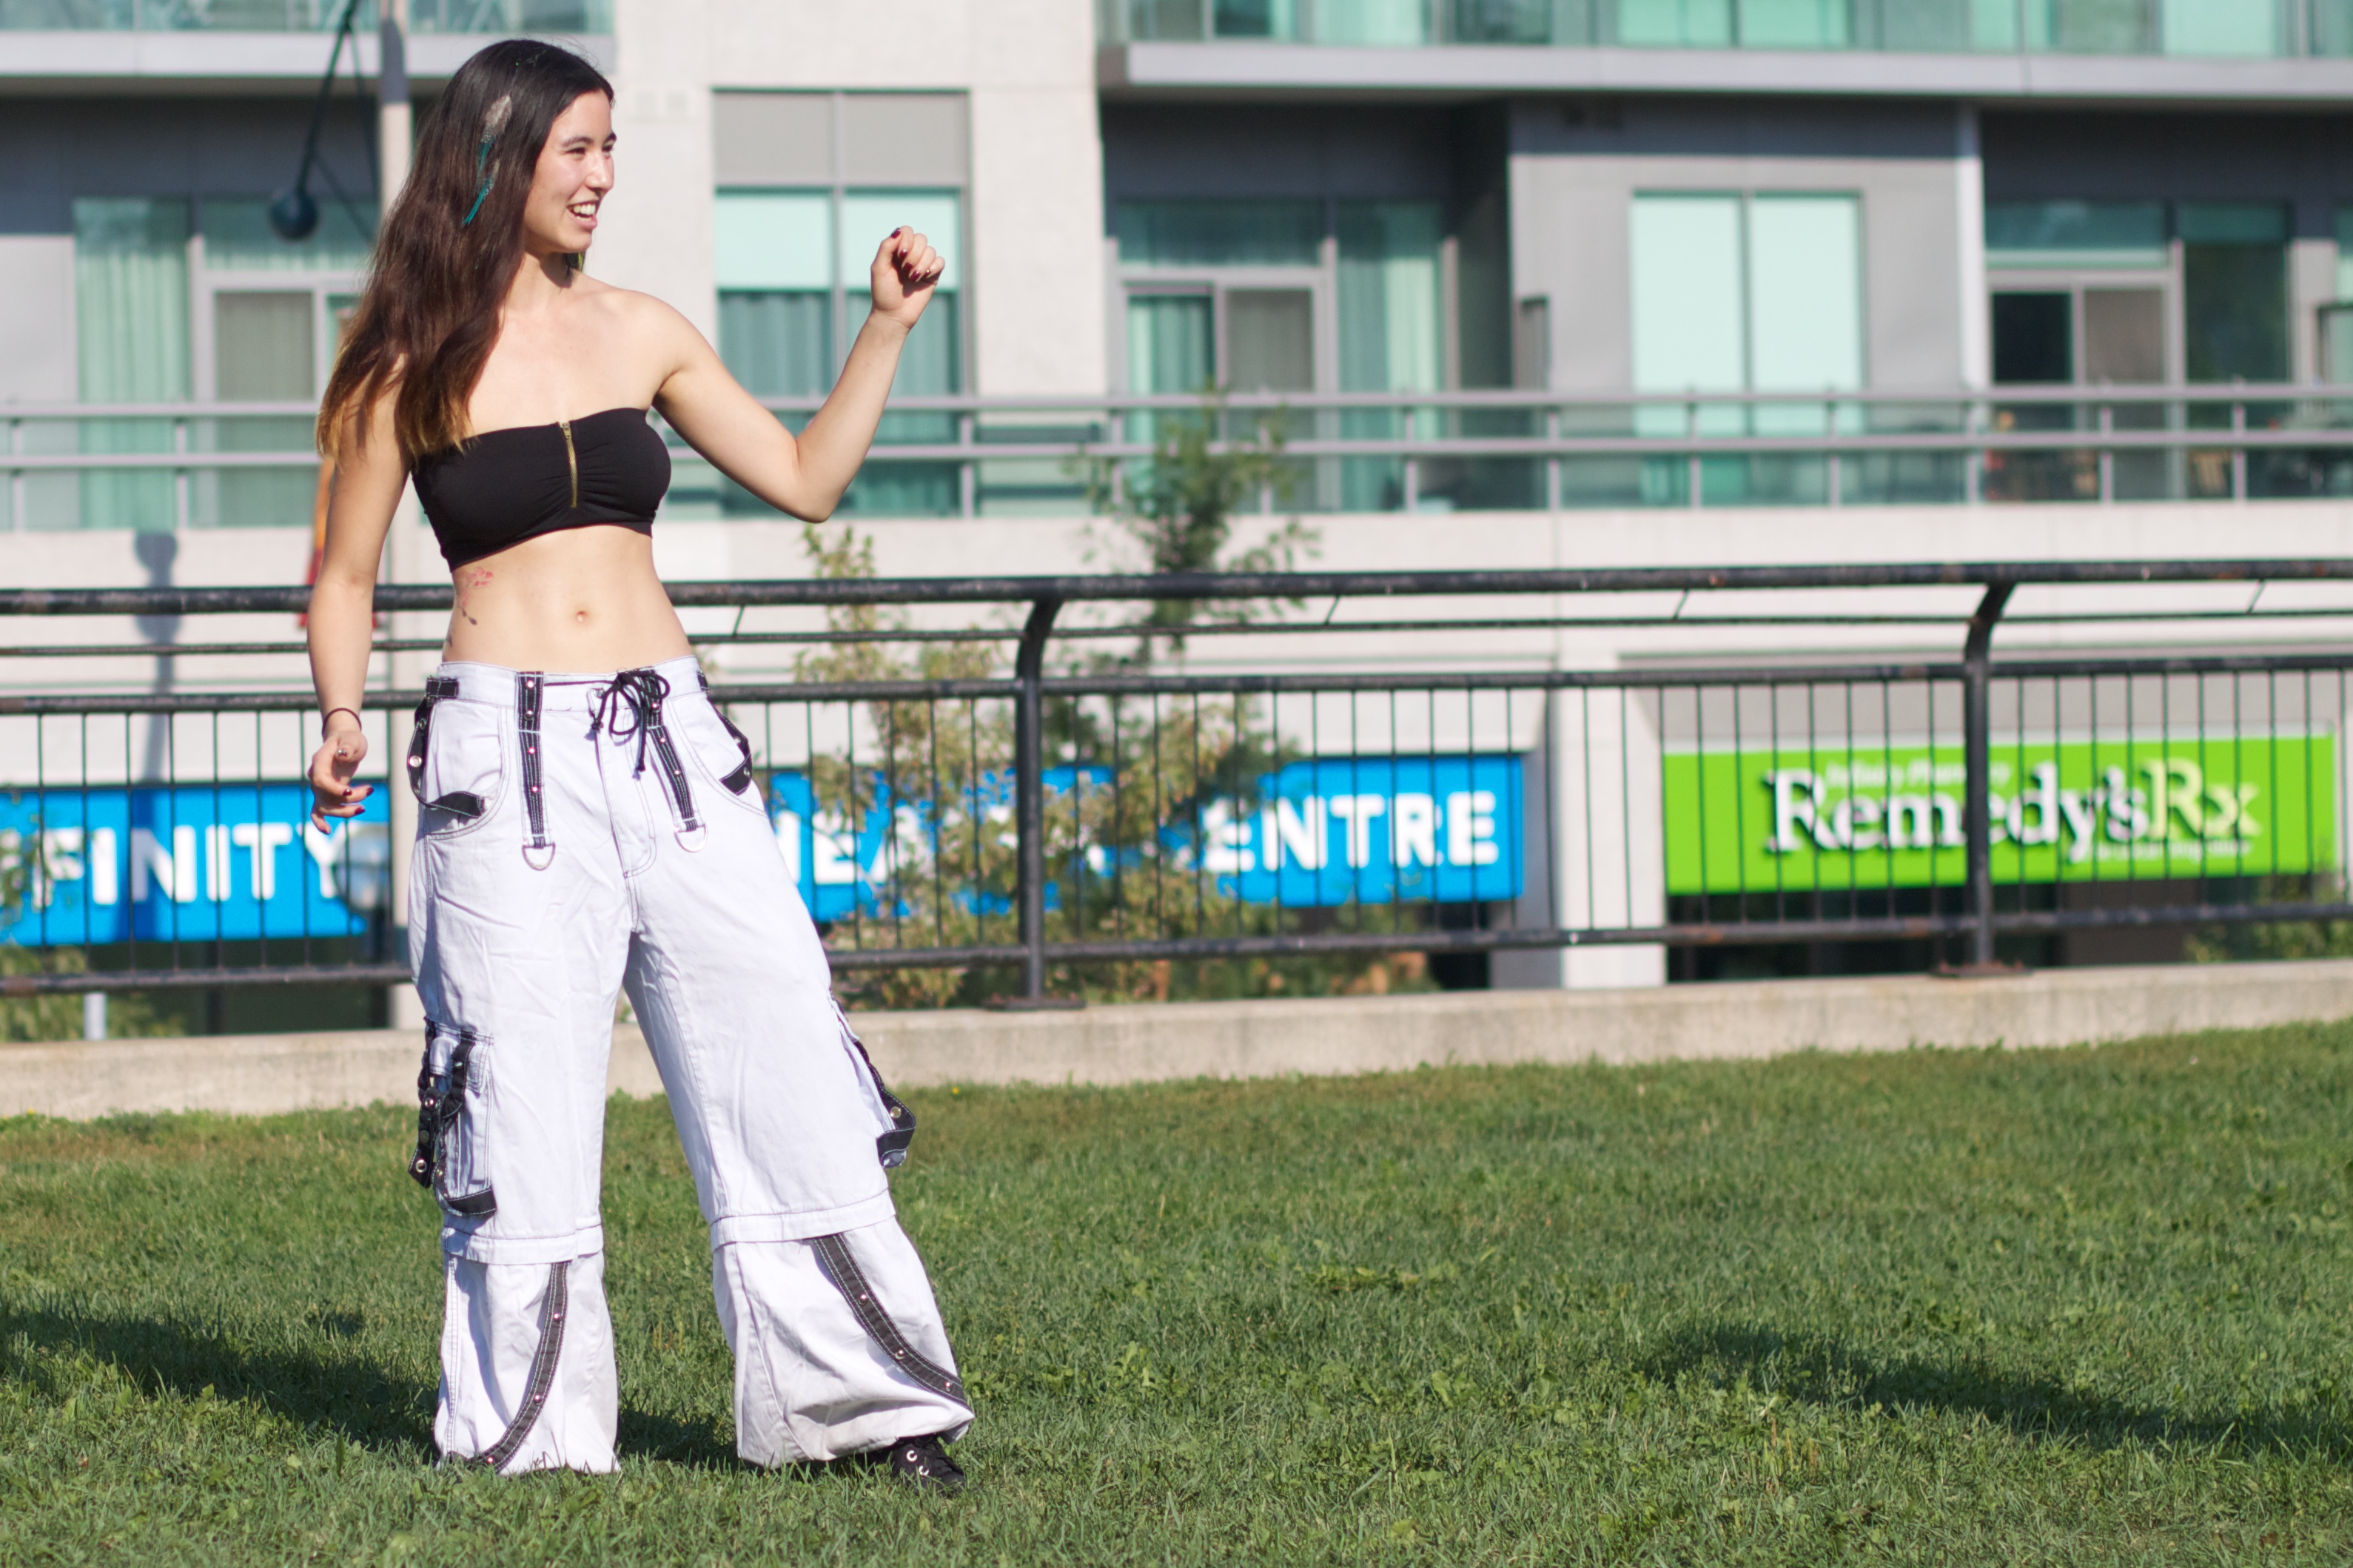
sports, odyssey